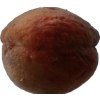
Label: peach